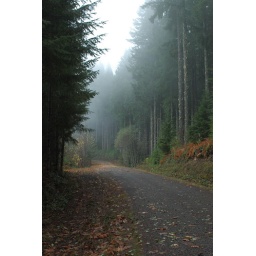
A forest road above Vida, Oregon